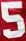
Number: 5